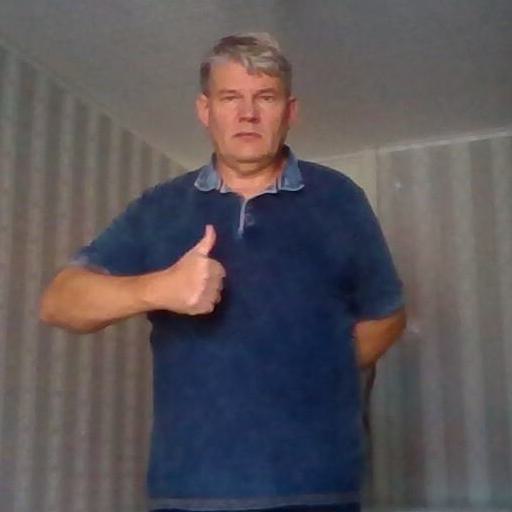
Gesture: like